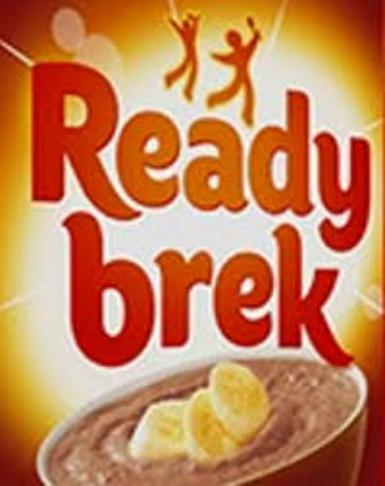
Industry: Food